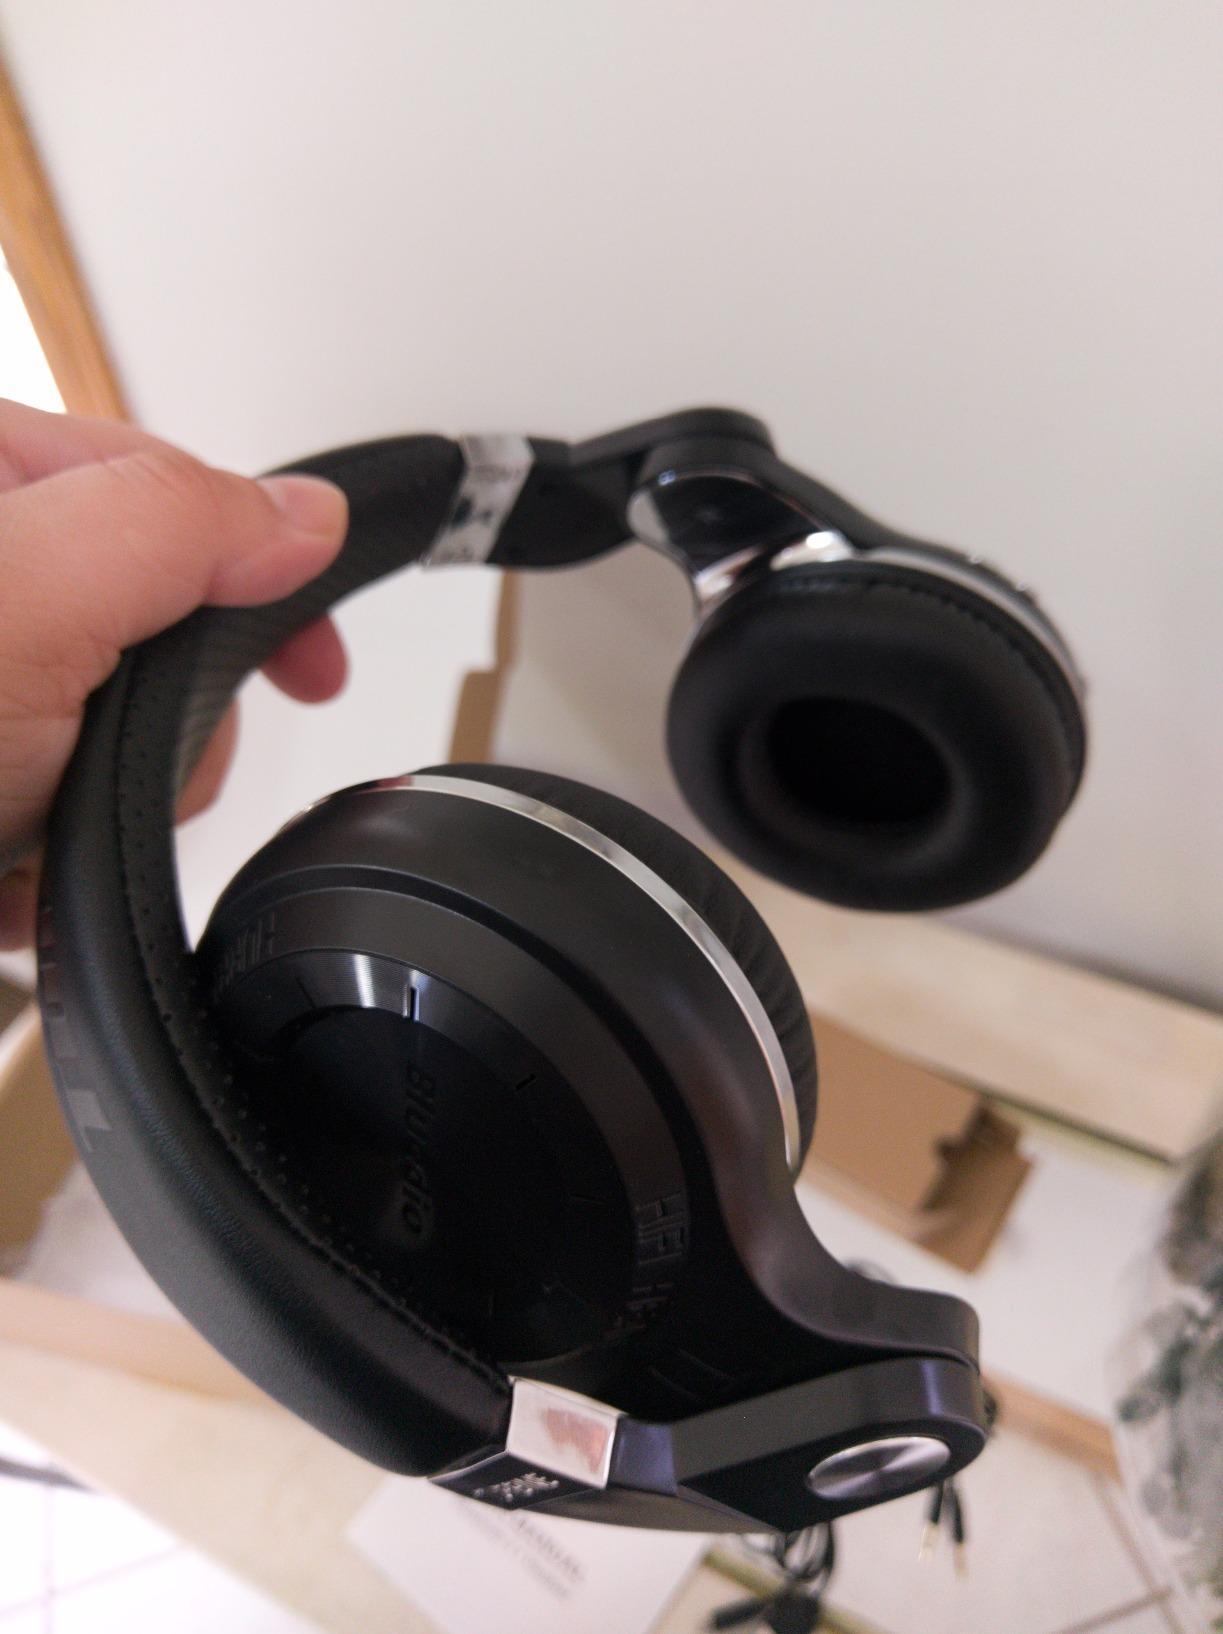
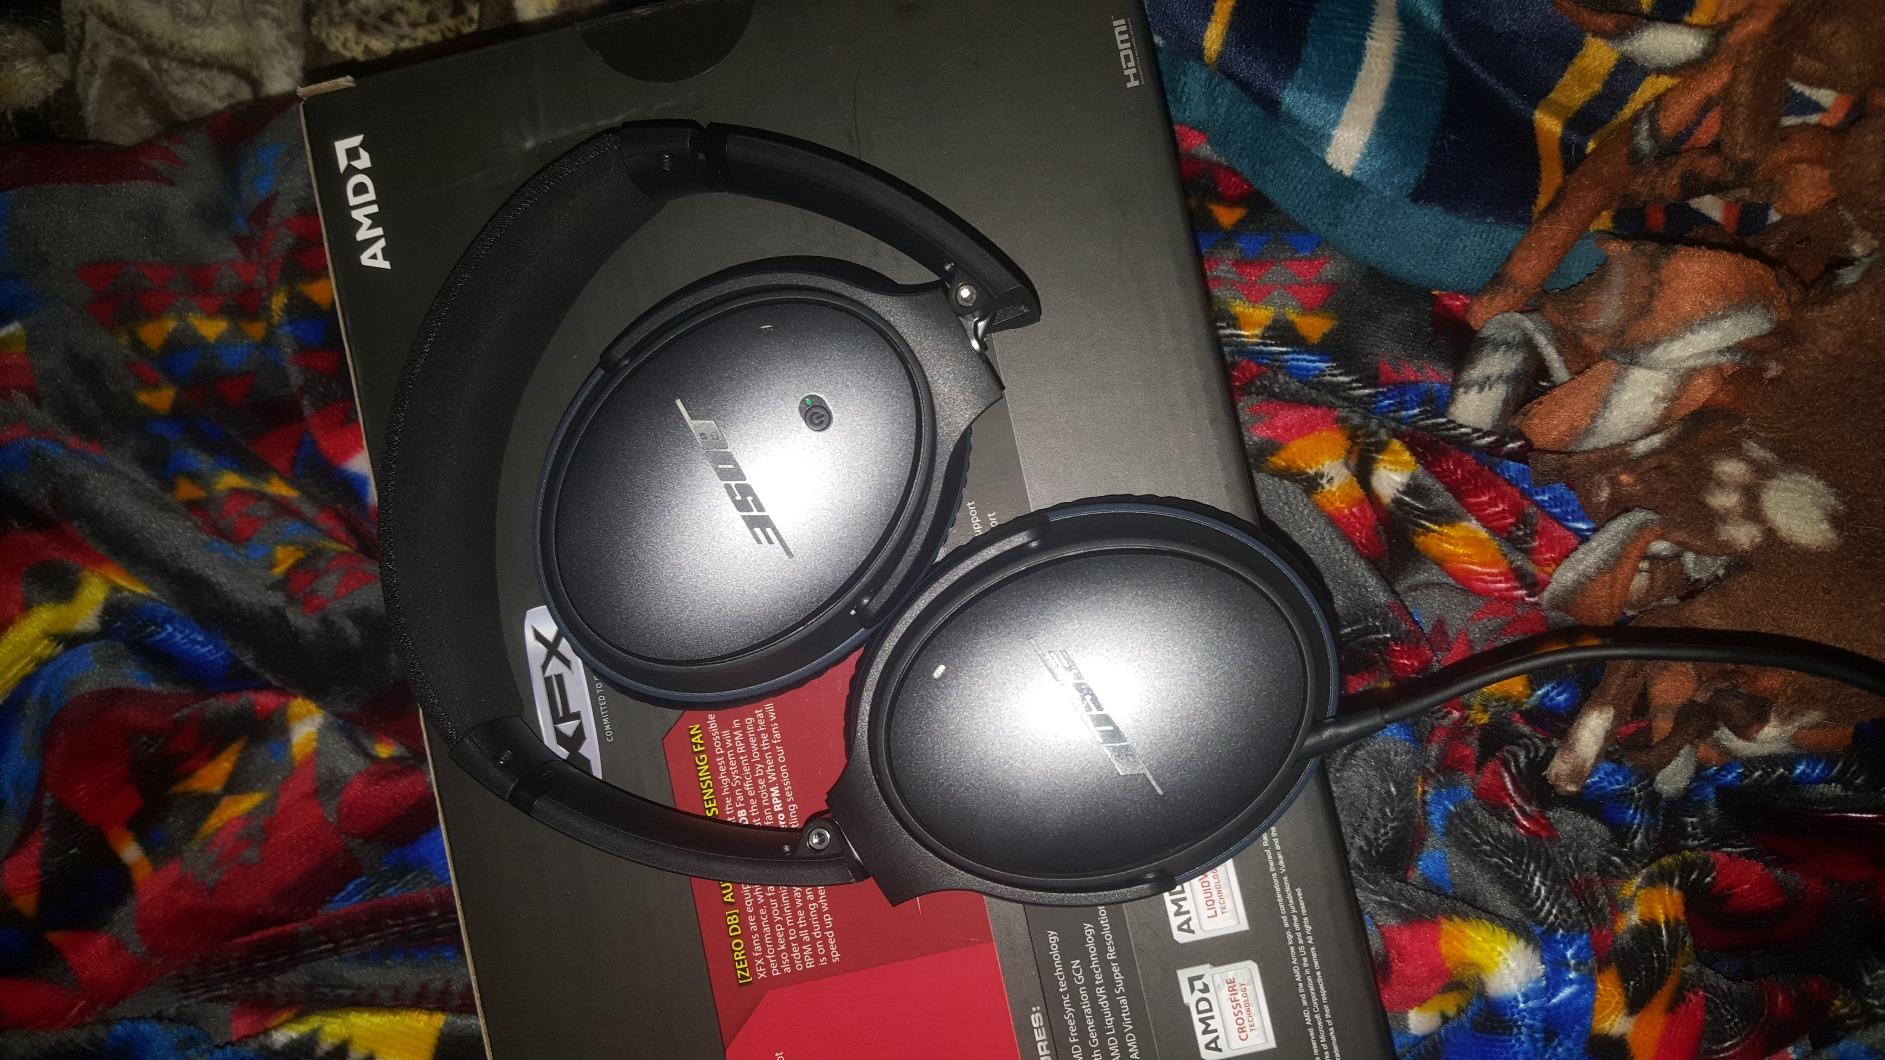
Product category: headphones
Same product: no